Carson Wentz

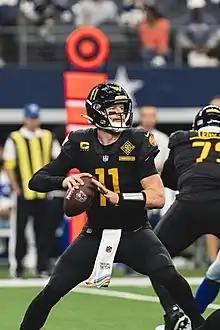
Wentz in 2022

Wentz, along with the Colts' second and seventh round picks in the 2022 NFL draft, were traded to the Washington Commanders on March 16, 2022, in exchange for 2022 second and third round picks and a conditional third-round pick in the 2023 NFL draft. In his debut with the Commanders, Wentz threw for 313 yards with four touchdowns and two interceptions in a 28–22 victory over the Jaguars.